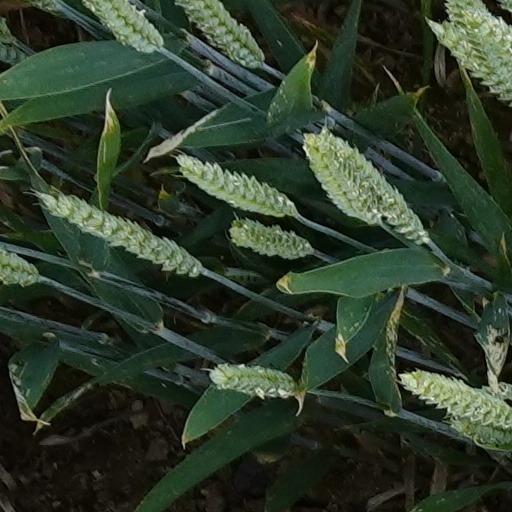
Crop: wheat